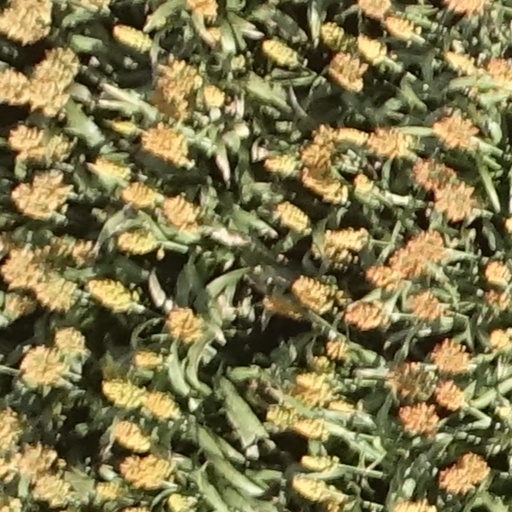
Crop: sorghum